Salvadoran literature

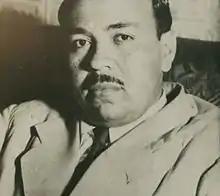
Luis Gallegos Valdés.

The 1940s saw the emergence of a group of writers including Pedro Geoffroy Rivas (1908–1979), Hugo Lindo (1917–1985), José María Méndez (b. 1916), Matilde Elena López (b. 1922), Joaquín Hernández Callejas (1915–2000), Julio Fausto Fernández, Oswaldo Escobar Velado, Luis Gallegos Valdés, Antonio Gamero, Ricardo Trigueros de León, and Pedro Quiteno (1898–1962). Pedro Geoffroy Rivas produced lyrical literature marked by avant-gardism and played an important role in the rescue of indigenous traditions and popular language. The poetry of Oswaldo Escobar Velado was characterized by existentialism and the denouncing of social injustices. José María Méndez and Hugo Lindo explored new frontiers in fiction.